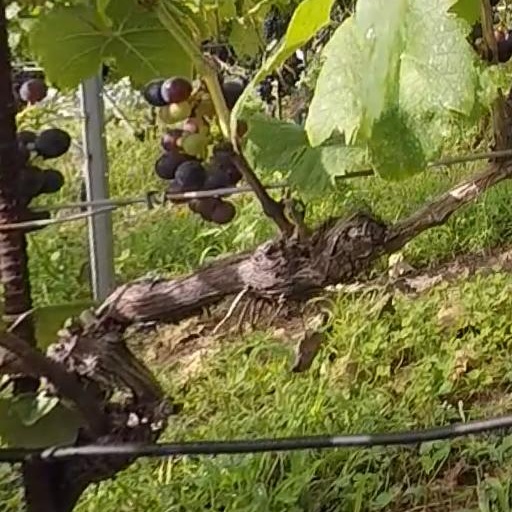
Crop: grape